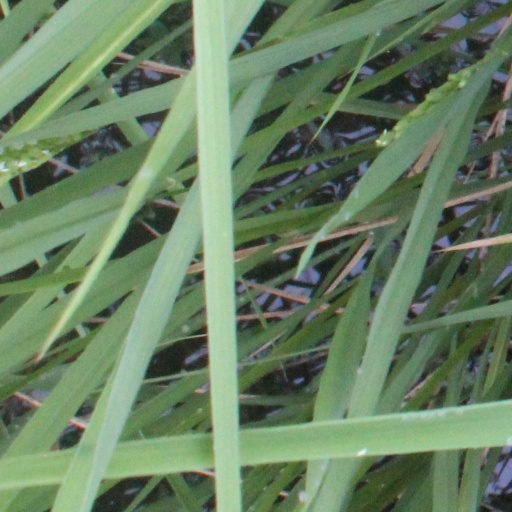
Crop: rice